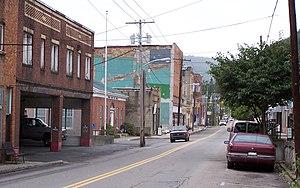
La ville de Richwood est située dans le comté de Nicholas, situé en Virginie-Occidentale, aux États-Unis. Sa population s’élevait à 2 051 habitants lors du recensement de 2010, estimée à 1 906 habitants en 2017.